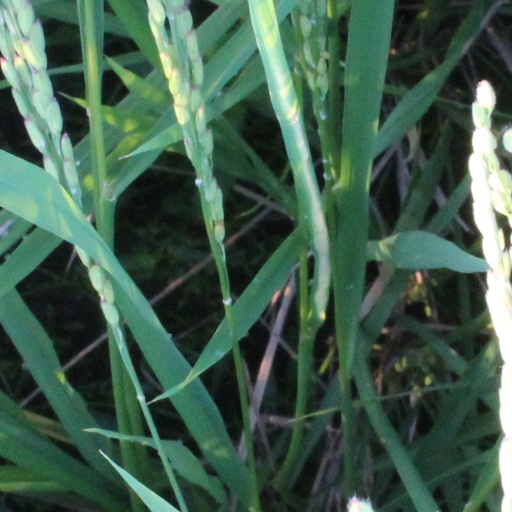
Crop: rice